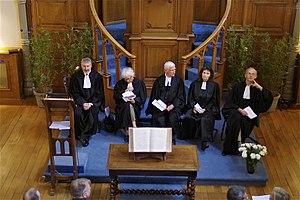
Culte des 150 ans du Temple
Le temple protestant de Neuilly est un lieu de culte protestant réformé, situé 18 boulevard d'Inkermann à Neuilly-sur-Seine dans le département des Hauts-de-Seine. La paroisse est membre de l'Église protestante unie de France.
Le temple protestant de Neuilly est un lieu de culte protestant réformé, situé 18 boulevard d'Inkermann à Neuilly-sur-Seine dans le département des Hauts-de-Seine. La paroisse est membre de l'Église protestante unie de France.